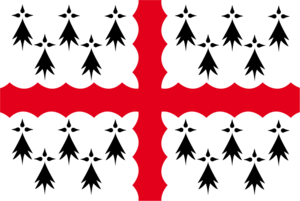
Drapeau du Vannetais (Bretagne) Brezhoneg: Banniel Bro-Wened (Breizh)
Au-delà du drapeau symbolisant la Bretagne tout entière, la Bretagne dispose de nombreux drapeaux représentant généralement des entités administratives, des découpages territoriaux anciens ou des corporations de forte notoriété, religieuses, culturelles ou artistiques. Certains drapeaux ont plusieurs siècles d'existence, alors qu'une forte demande à la fin du XXᵉ siècle a entraîné la création de nombreux drapeaux.
Le territoire du Vannetais ou Pays de Vannes, correspond à celui de l'un des neuf anciens évêchés de Bretagne.